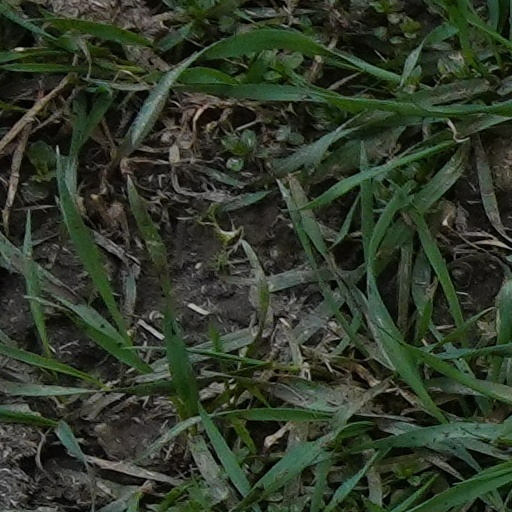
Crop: wheat